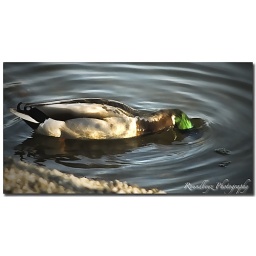
Thought this was interesting seeing the ducks head under water and the eye open.....